Coronation of George V and Mary

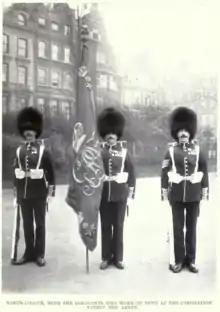
A colour party of the Grenadier Guards with the King's Colour, following the coronation procession.

The first of three processions left Buckingham Palace at 9:30 am. It consisted of representatives of foreign royal families and governments, carried in fourteen carriages. The second procession had five state landaus for members of the British royal family; the fifth contained the King and Queen's children, the Prince of Wales, Princess Mary and the young Princes Albert, Henry and George. The third procession brought the officers of state in a further four carriages and the twenty-fifth and final carriage, the Gold State Coach carrying the King and Queen. They were surrounded by equerries, "aides-de-camp" and the commanders of the armed forces mounted on horseback, all escorted by Yeomen of the Guard, colonial and Indian cavalry and the Royal Horse Guards.